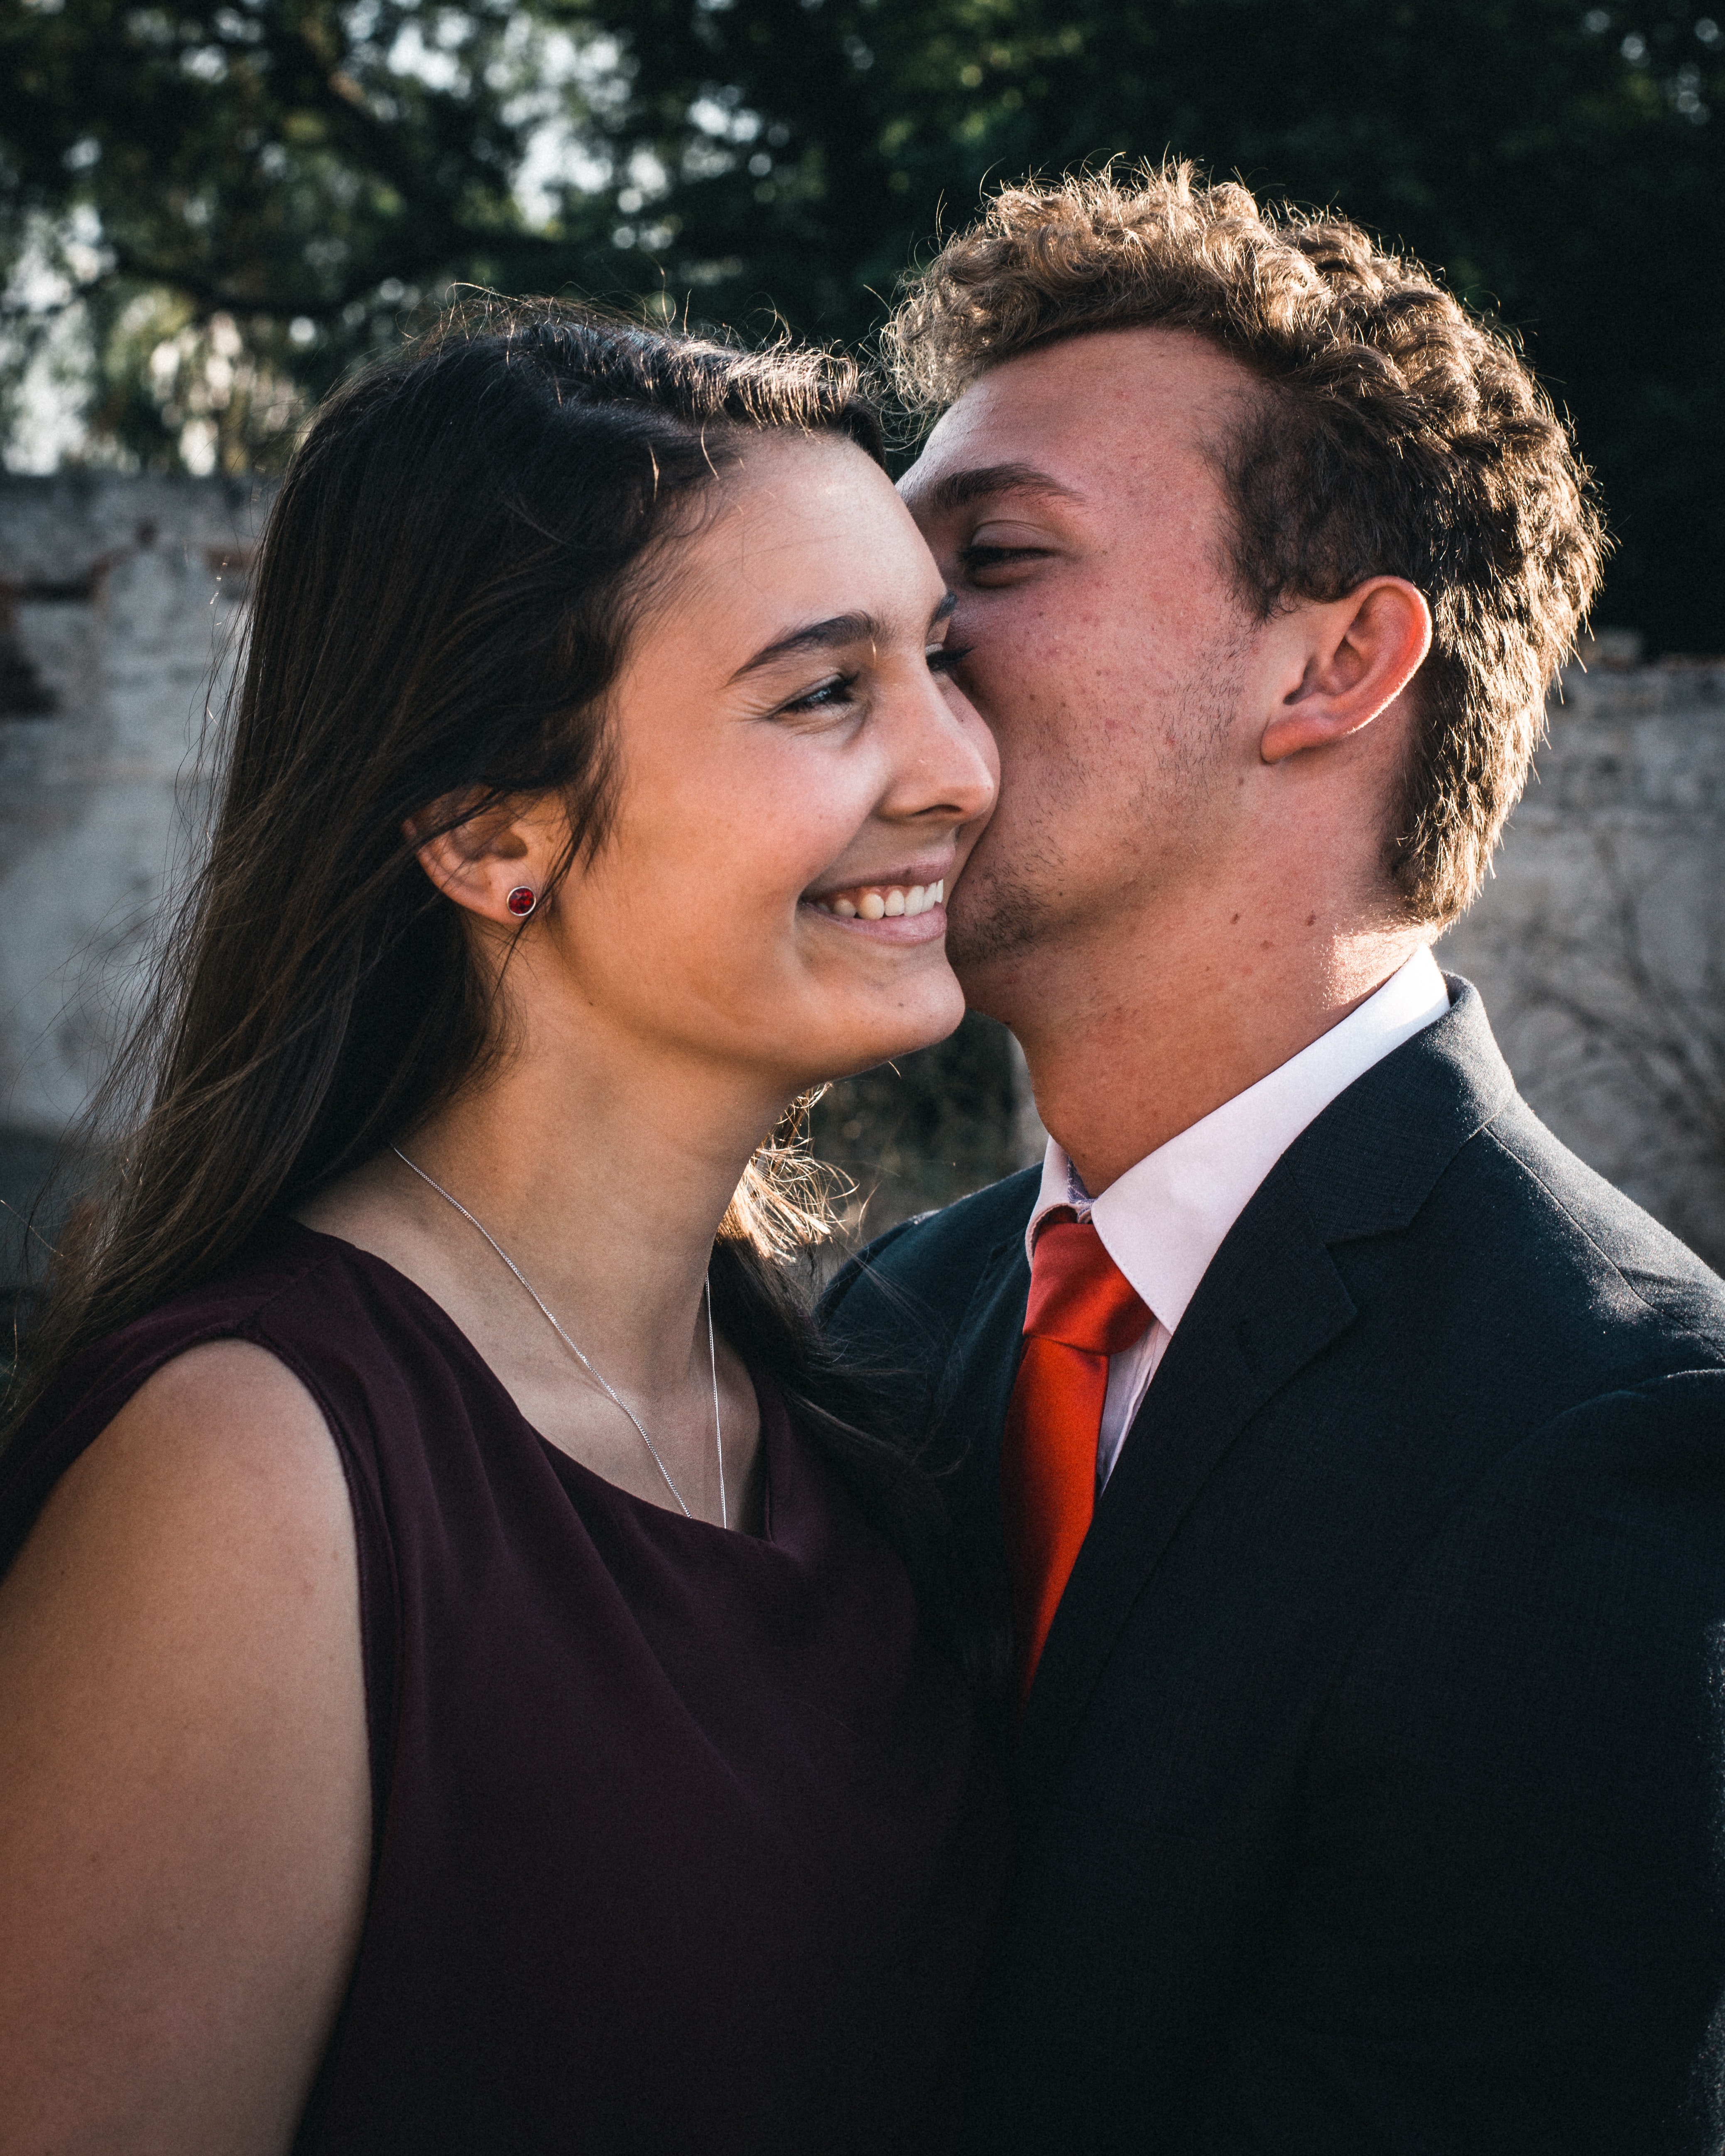
photograph, facial expression, forehead, love, romance, interaction, nose, formal wear, smile, cheek, kiss, event, photography, gesture, happy, suit, dress, ceremony, wedding, Cheek kissing